490th Civil Affairs Battalion

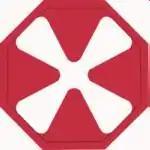
Eighth Army shoulder sleeve insignia

In December 1945, the 90th Military Government deployed to Japan under the Headquarters, Eighth United States Army and General Douglas MacArthur, the Supreme Commander of the Allied Powers (SCAP). Personnel likely wore the Eighth Army patch once they deployed to Japan.